Tākaka

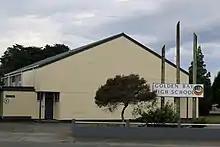
Golden Bay High School (2021)

Golden Bay High School is a co-educational state intermediate and high school for Year 7 to 13 students, with a roll of as of .